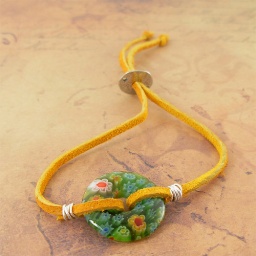
Milefore glass bead, saturated with flowers is enhanced by the bright yellow leather adjustable band!